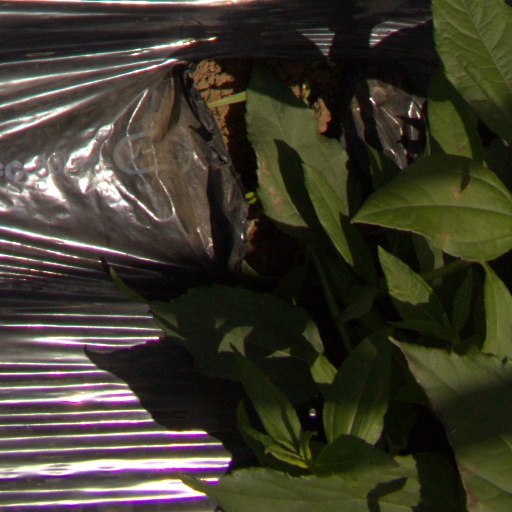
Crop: Jerusalem artichoke